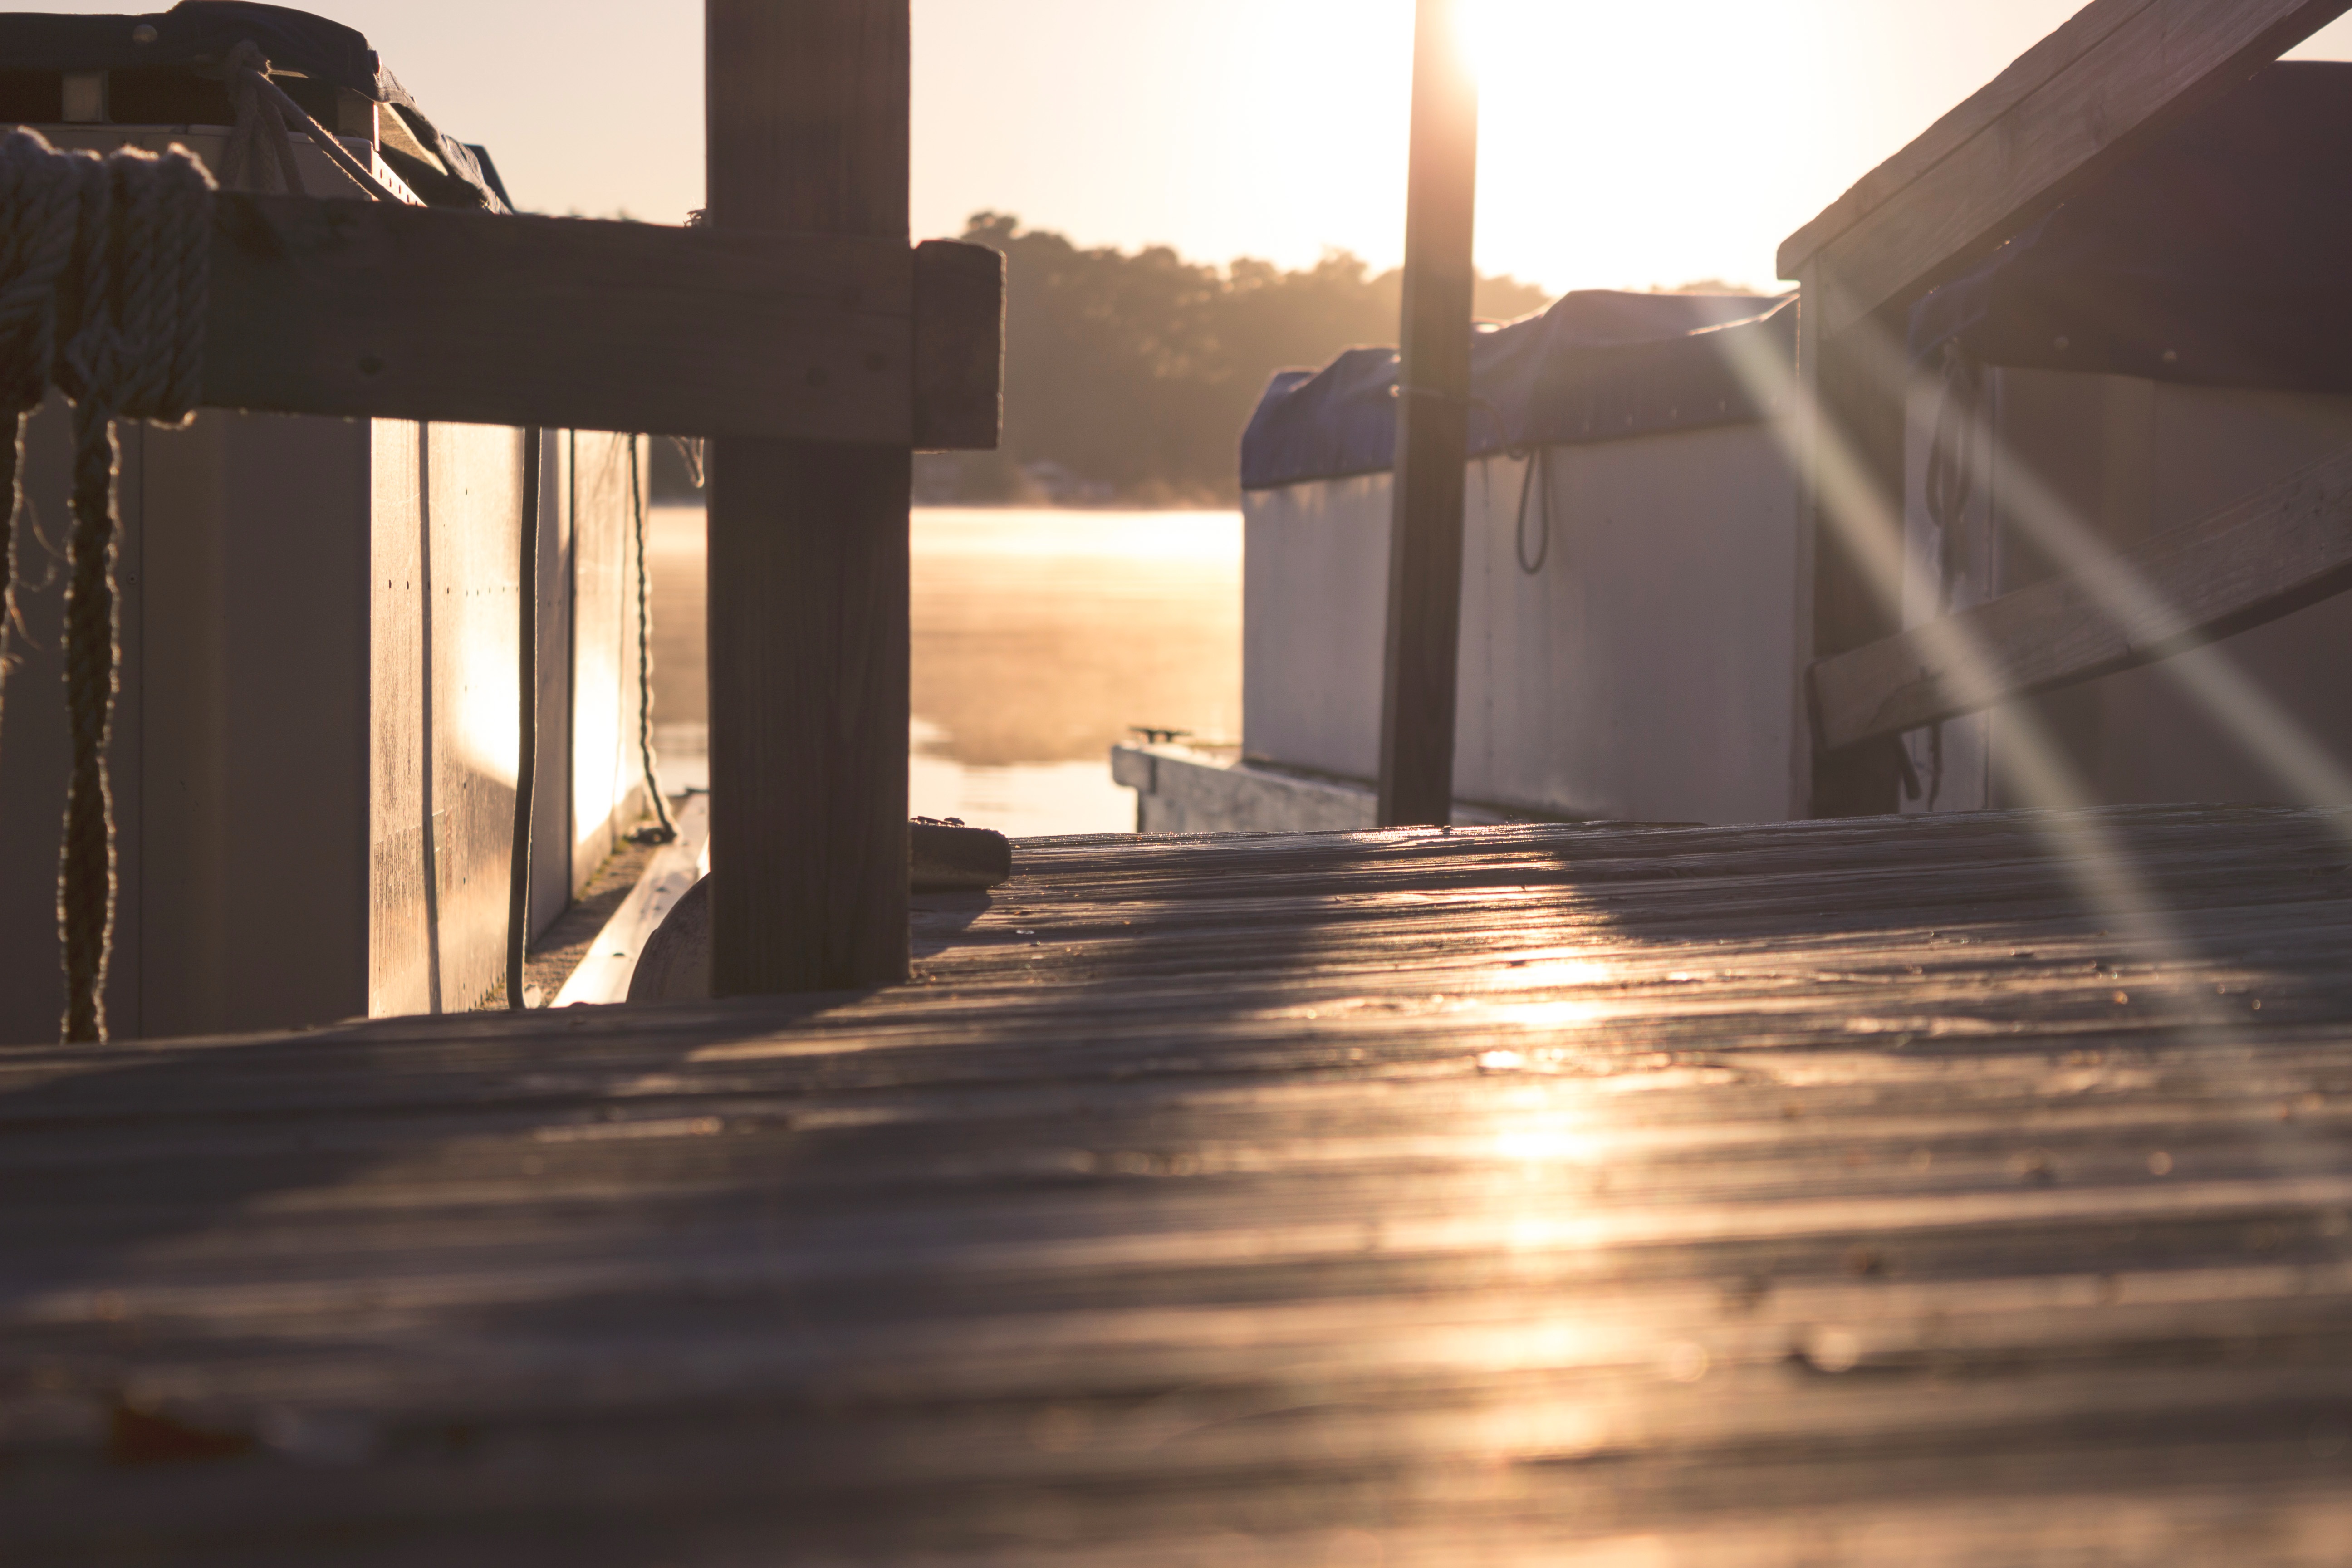
light, wood, sunlight, floor, darkness, shape, flooring